Gabbro Hills

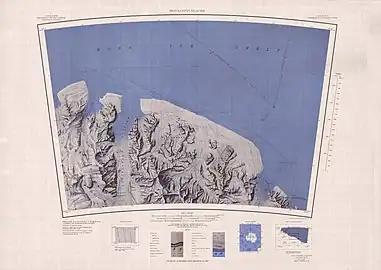
Gabbro Hills in south center of map

A steep, narrow snow pass between the south end of Gabbro Hills and Mount Llano, permitting passage between the Barrett and Gough Glaciers.